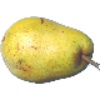
Label: pear_monster